Georges Kopp

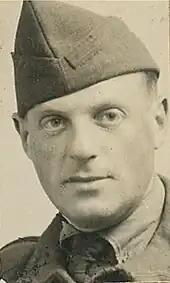
Georges Kopp, French Foreign Legion 1939

Kopp was released in December 1938 a free man but in a severely reduced state, flying to Toulouse before making his way to Brussels to see his daughter. He had survived by building stories around himself, accused by the Communists of being a Trotskyist and dismissed by Trotsky himself as politically "centrist". Whatever his allegiance, Kopp was anti-fascist in a Europe that was on the brink of War against fascism.